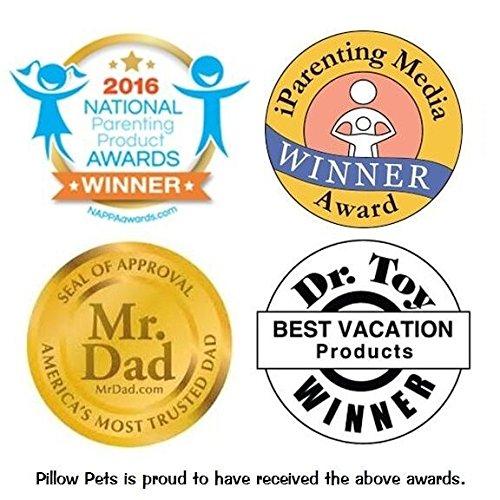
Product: Pillow Pets Rockin' The Dots Minnie Disney, 16", Red/White
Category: Toys & Games | Stuffed Animals & Plush Toys | Plush Pillows
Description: IT’S ALL ABOUT THE ‘DOT COUTURE’: The Rockin' the Dots Minnie Pillow Pet features Minnie’s dot style, keeping things cute and stylish for girls who love fun.
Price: $21.99
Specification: ProductDimensions:16x16x4inches|ItemWeight:14.4ounces|ShippingWeight:14.4ounces(Viewshippingratesandpolicies)|Department:unisex-child|Manufacturer:PillowPets(Toys)|ASIN:B01AY001T0|DomesticShipping:ItemcanbeshippedwithinU.S.|InternationalShipping:ThisitemcanbeshippedtoselectcountriesoutsideoftheU.S.LearnMore|Itemmodelnumber:DCP-NS-MINNIER